SM UC-58

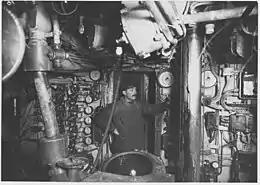
German submarine UC-58 NH 111103

SM "UC-58" was a German Type UC II minelaying submarine or U-boat in the German Imperial Navy during World War I. The U-boat was ordered on 12 January 1916, laid down on 18 March 1916, and was launched on 21 October 1916. She was commissioned into the German Imperial Navy on 12 March 1917 as SM "UC-58". In twelve patrols "UC-58" was credited with sinking 25 ships, either by torpedo or by mines laid. "UC-58" was surrendered on 24 November 1918 and broken up at Cherbourg in 1921.